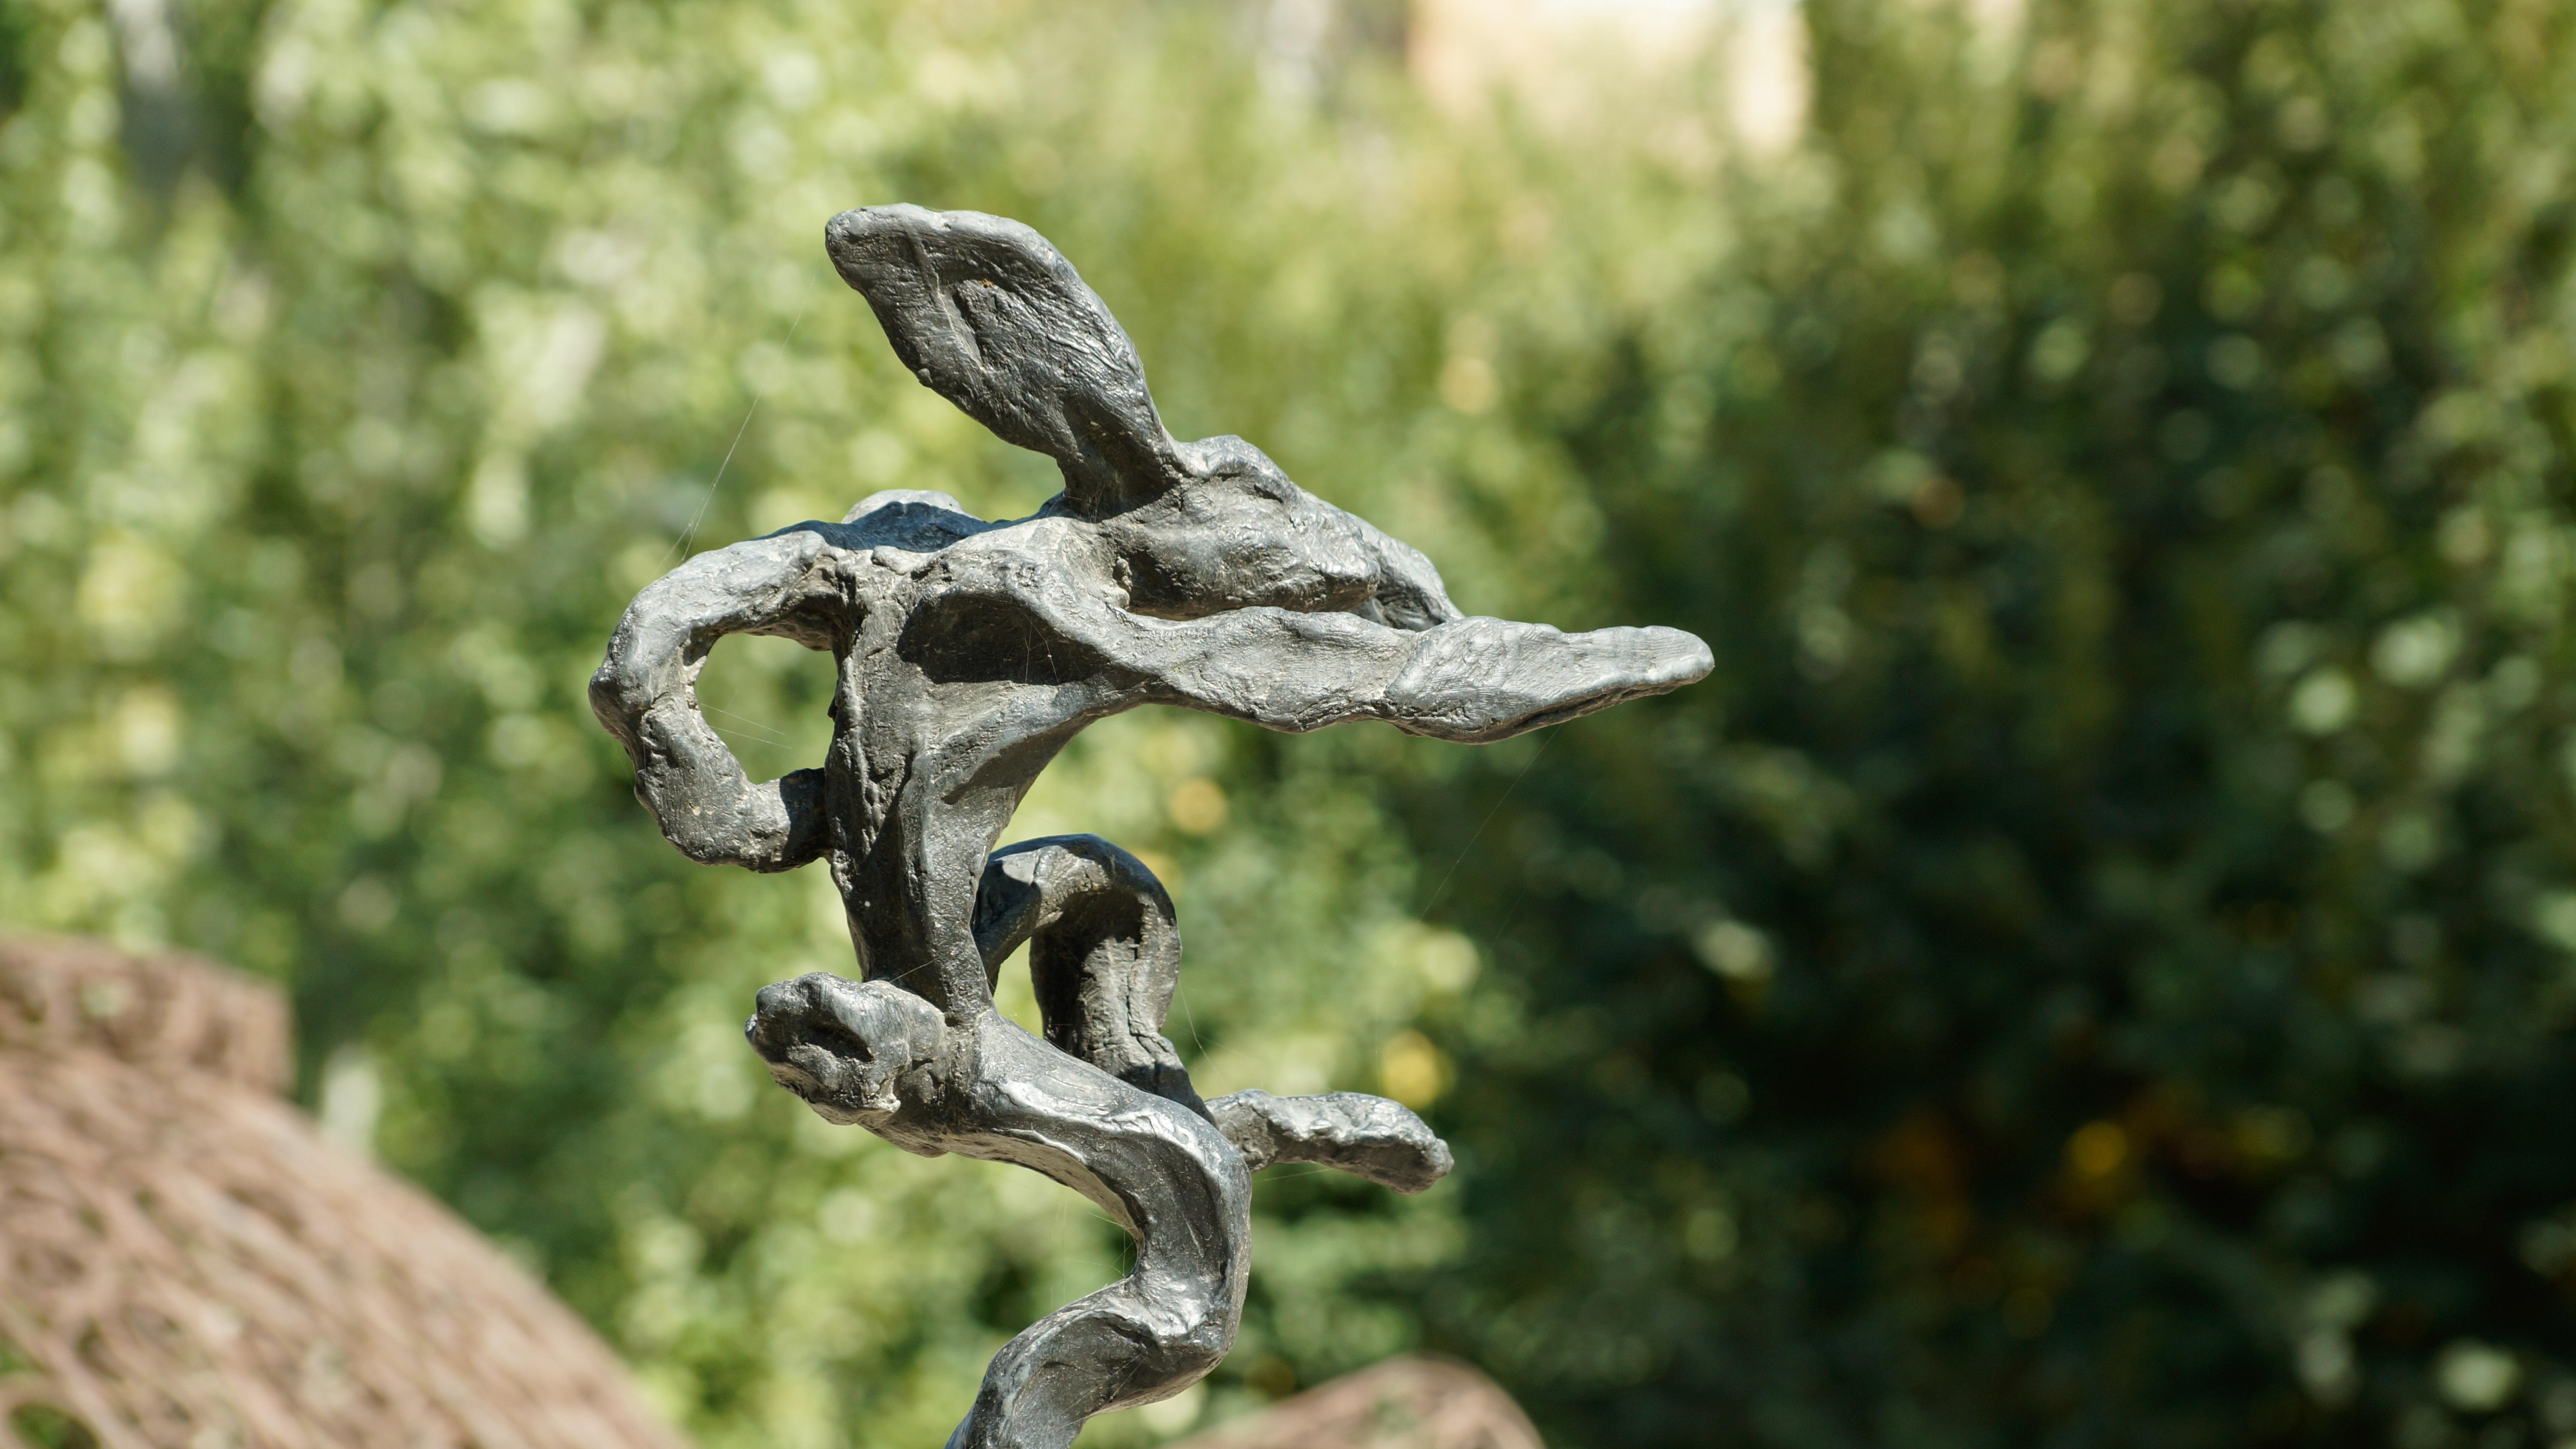
monument, wildlife, statue, dance, balance, reptile, fauna, rabbit, hare, sculpture, art, dancing, bronze, balancing, velociraptor, barry flanagan, nijinsky